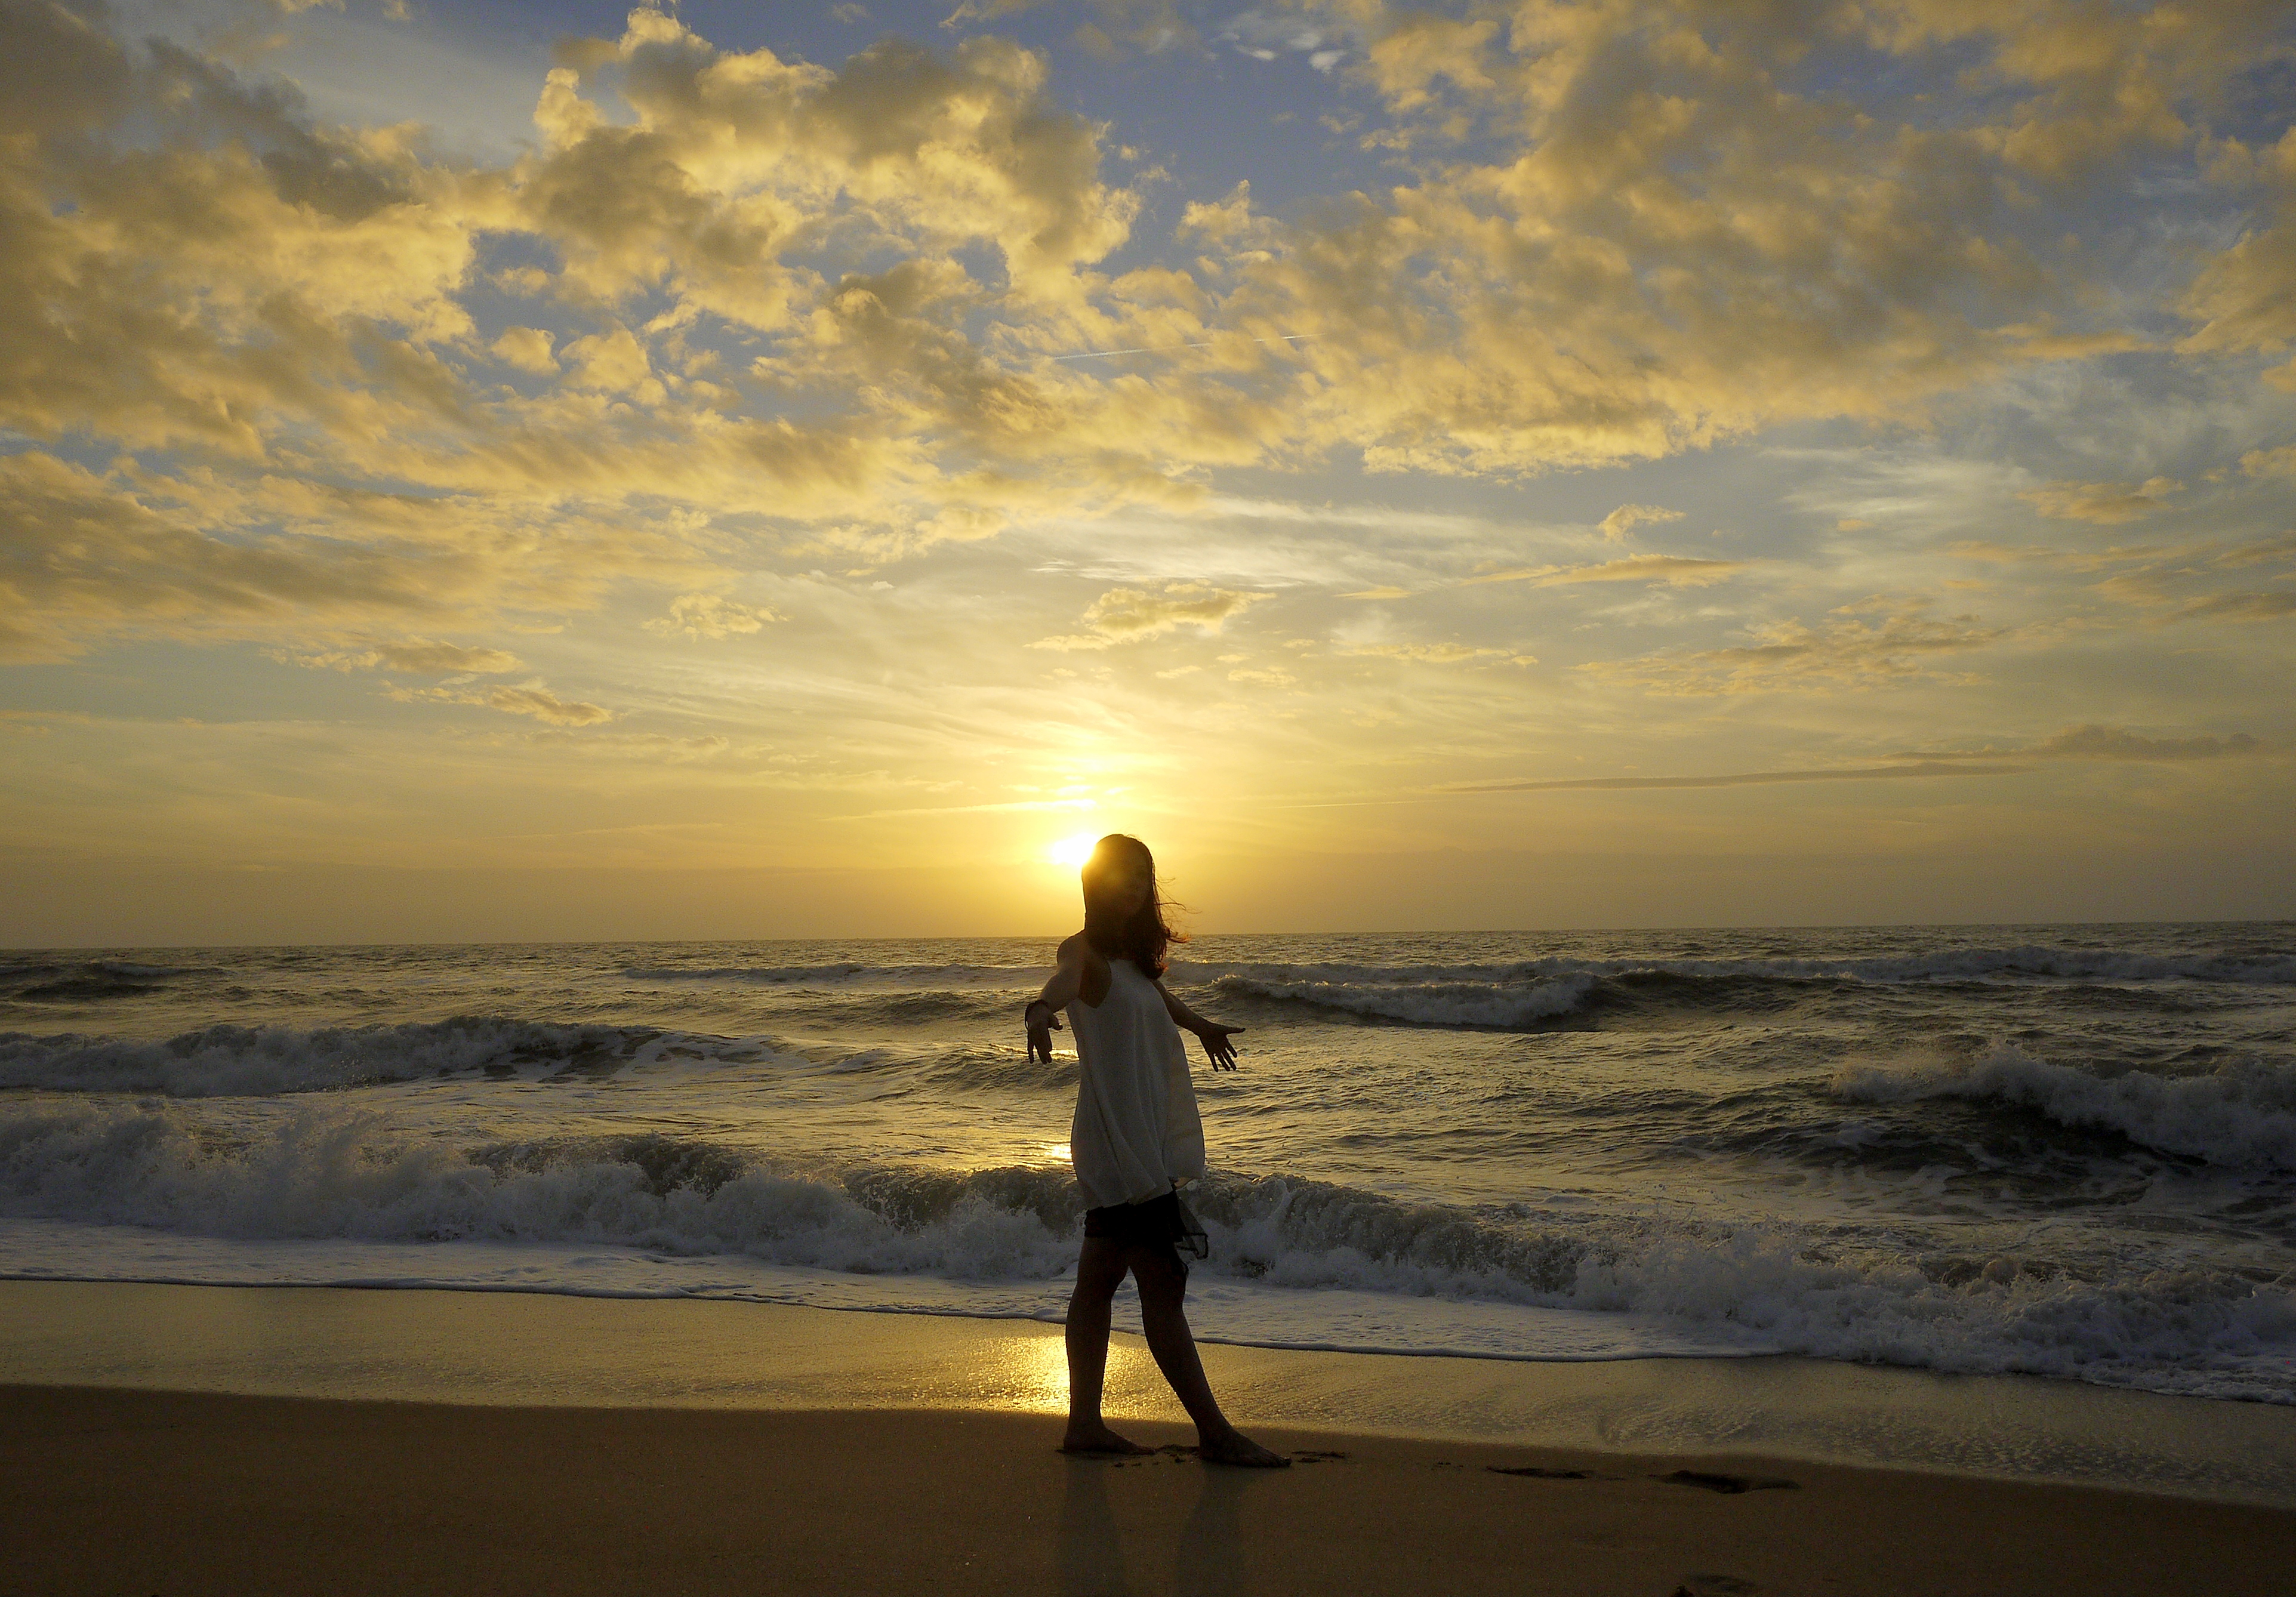
sunrise, sky, horizon, sea, ocean, beach, wave, sunset, cloud, shore, coast, vacation, morning, evening, water, sun, fun, dusk, wind wave, calm, tide, dawn, summer, sunlight, coastal and oceanic landforms, photography, sand, landscape, afterglow, tourism, astronomical object